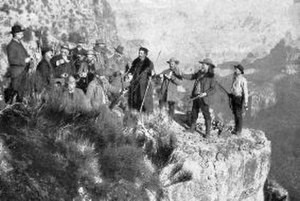
Grand Canyon / Menneskets historie i Grand Canyon
Buffalo Bill i Grand Canyon i 1916.
Grand Canyon er en kløft, som er opstået ved erosion, idet Coloradofloden har gravet sig ned i bjerggrunden gennem 5 - 6 millioner år og dannet den. Den er 446 km lang, op til 29 km bred og ca. 1,86 km. dyb med meget stejle skrænter, hvilket gør den til en af verdens største kløfter. Den er beliggende i Coconino County i det nordlige Arizona, USA. Dele af Grand Canyon ligger i Grand Canyon National Park, en af de første nationalparker i USA. Den løber endvidere gennem Kaibab National Forest, Hualapai indianernes reservat, Havasupai indianernes reservat og Navajo Nation. Grand Canyons nationalpark har siden 1979 været med i Unescos liste over verdensarv. Kløften består af mange gamle bjergarter, hvoraf den yngste består af kalksten Under kalkstenslaget findes fleer ældre bjergarter. I klipperne findes mange forskellige fossiler. Dens nuværende form er et resultat af et tektonisk løft af hele plateauet, som startede for ca. 65 millioner år siden og var medvirkende til, at flodens strømning blev øget, således at det blev muligt for vandmasserne at skære sig gennem klippeformationerne.